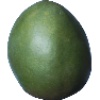
Label: Mango 1